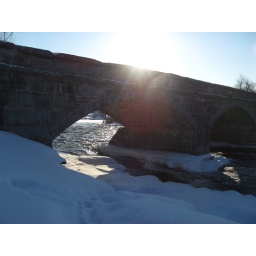
Sun over the stone bridge